Synchrotron radiation circular dichroism spectroscopy

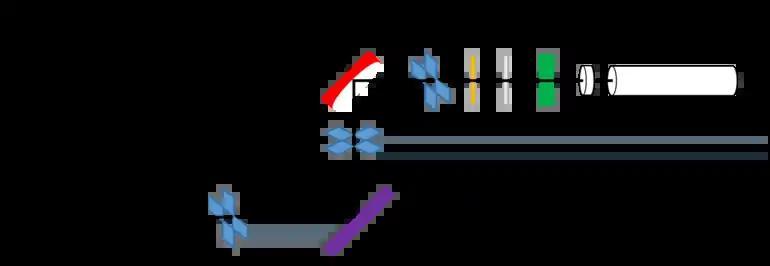

As shown in the diagram, a number of baffles are used throughout to remove possible stray light being reflected off the sides of the beamline tube. The use of only one mirror minimizes the loss of photon flux which is most important in the VUV region where reflectivity is poor relative to the visible wavelength range.